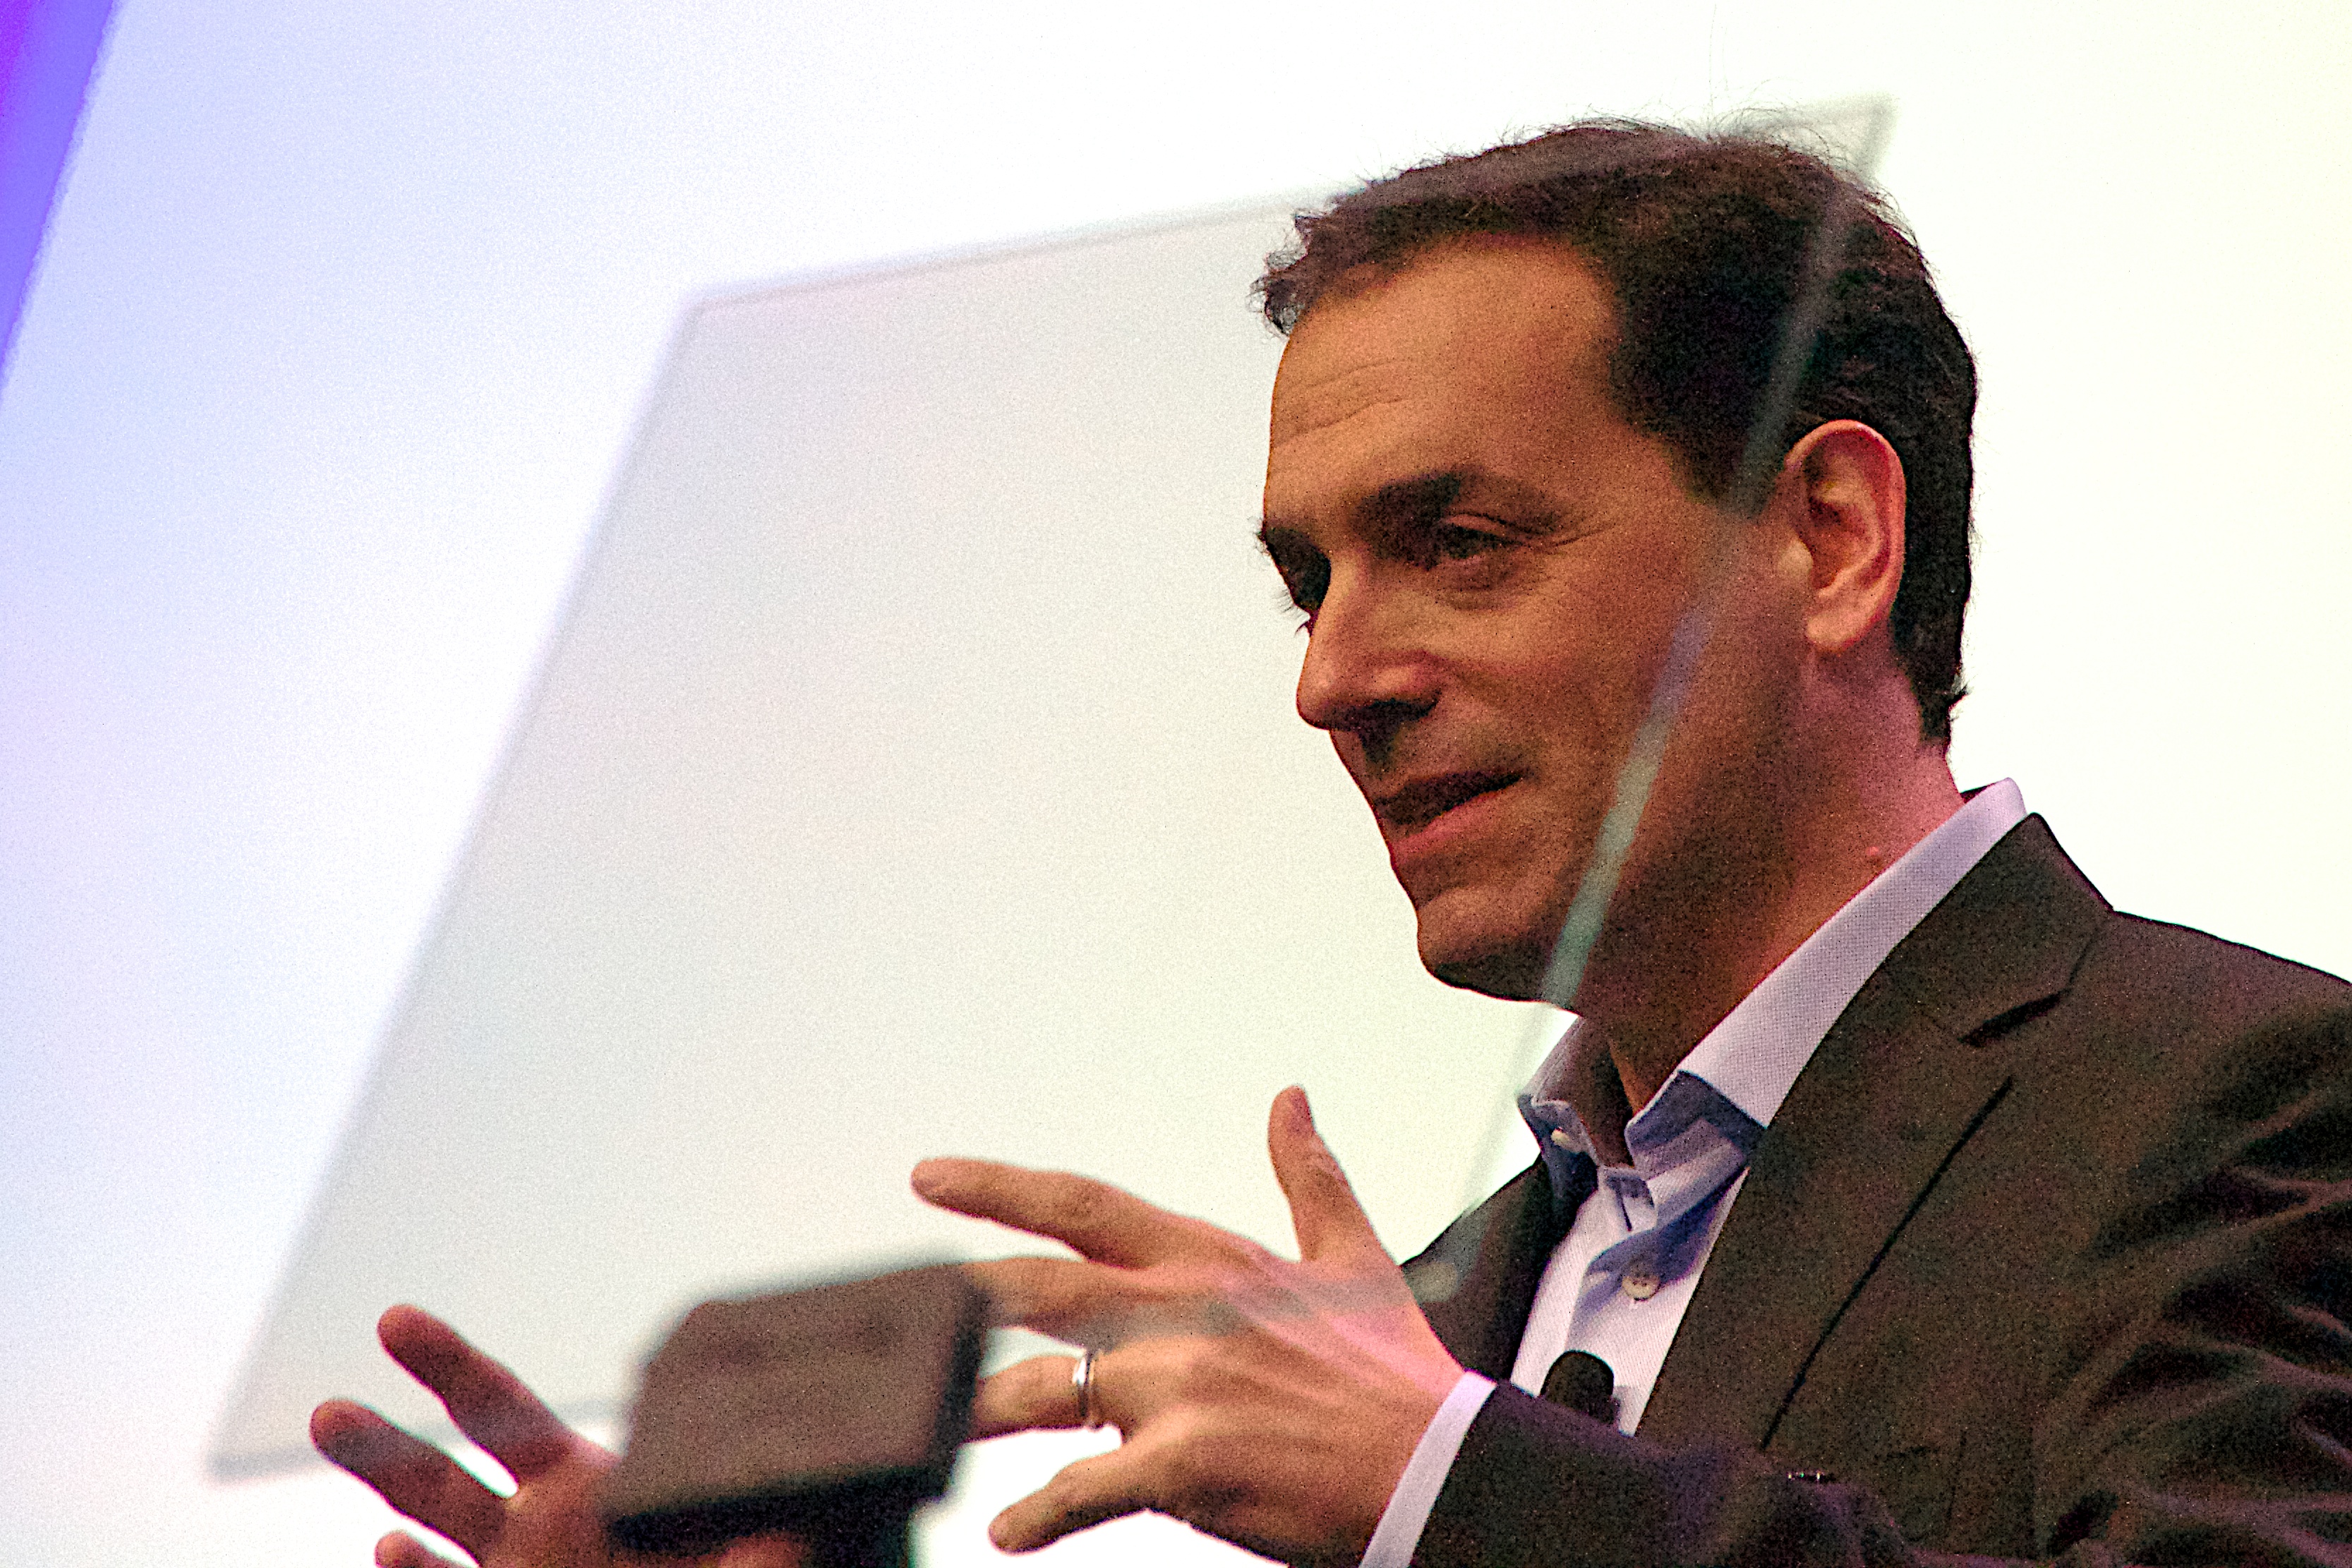
person, speech, 2015365, edu15